King Dunlap

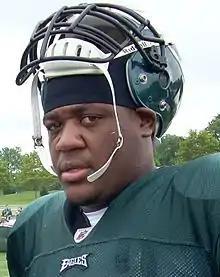
Dunlap with the Philadelphia Eagles in 2010

King David Dunlap V (born September 14, 1985) is an American former professional football offensive tackle who played in the National Football League (NFL). He played college football at Auburn, and was selected by the Philadelphia Eagles in the seventh round of the 2008 NFL draft. He also played for the San Diego Chargers.